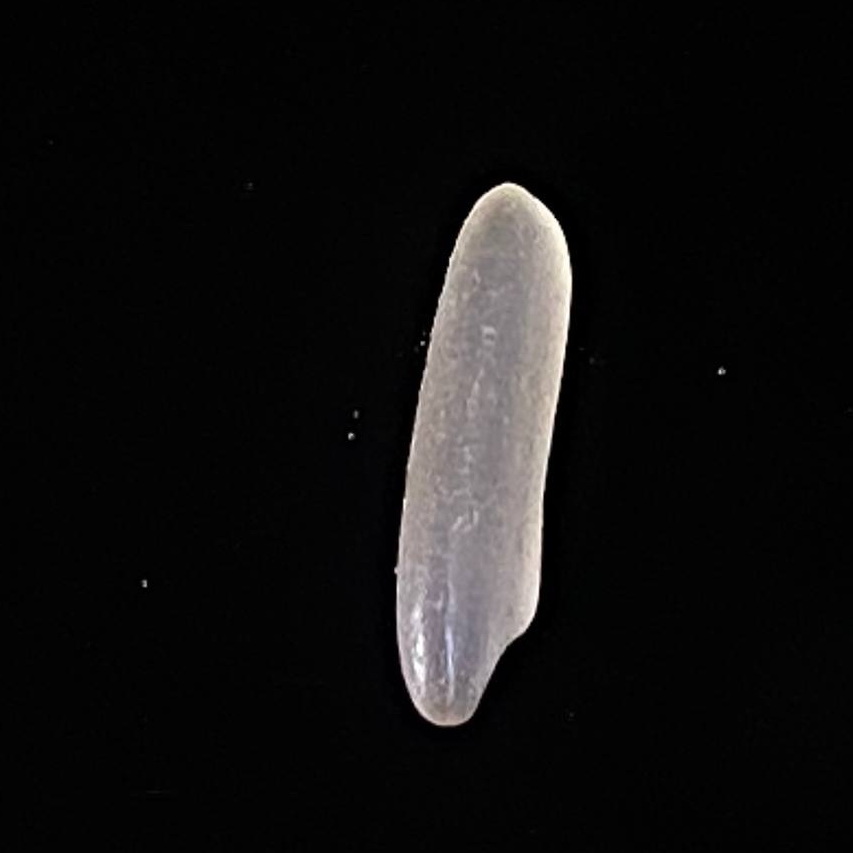
Rice variety: Jirashail